Neil Hillman

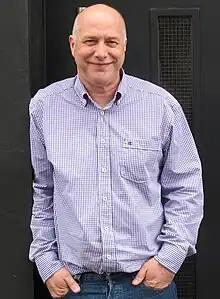
Hillman outside The Audio Suite, Birmingham, England, April 2012

Dr Neil Hillman (born 31 January 1960, Sutton Coldfield, England) is a British television and feature film sound designer and editor, notable for his work on the Oscar-winning film "Lincoln", "New York I Love You" and "Grace of Monaco". Hillman was awarded the World Medal for Sound Design at the New York Festival for the film "The 13th Day" in 2010 and in November 2010 was awarded the Royal Television Society award for Best Production Craft Skills for Sound Design and Mixing on the film "Handle With Care".